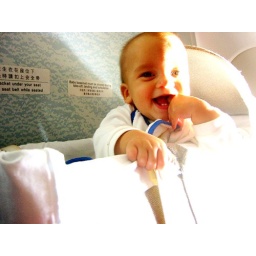
flying in a basket